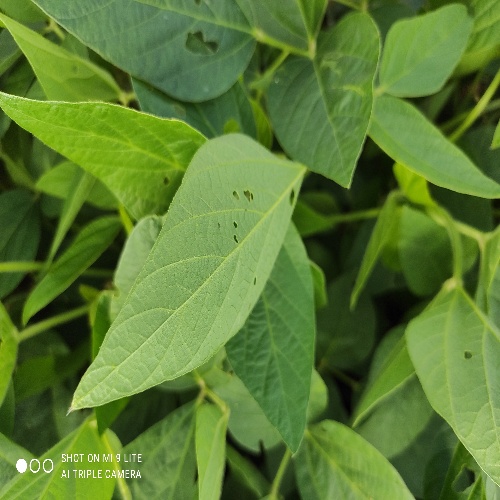
Label: Caterpillar